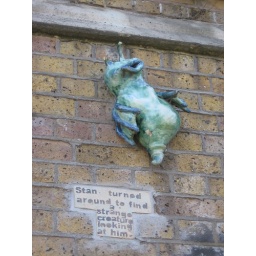
Artwork by Amanda Hinge, on the river path wall of Greenwich power station.